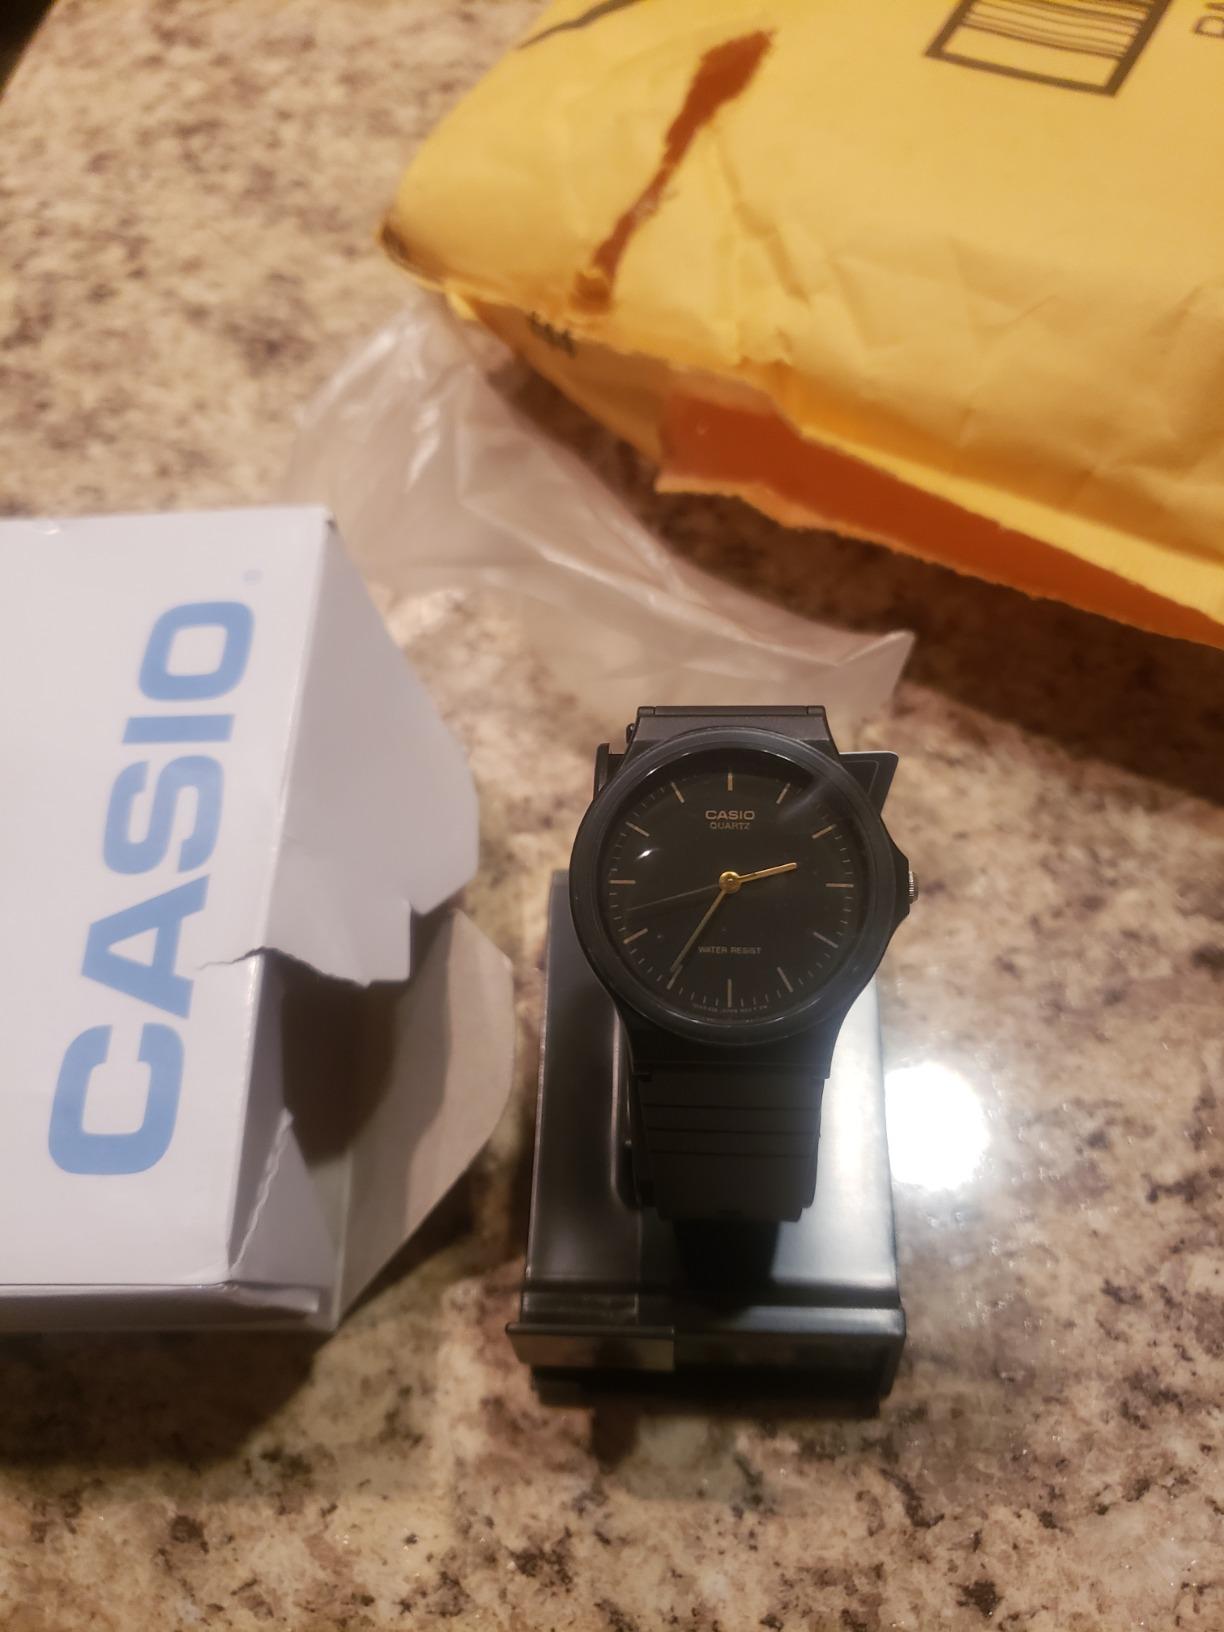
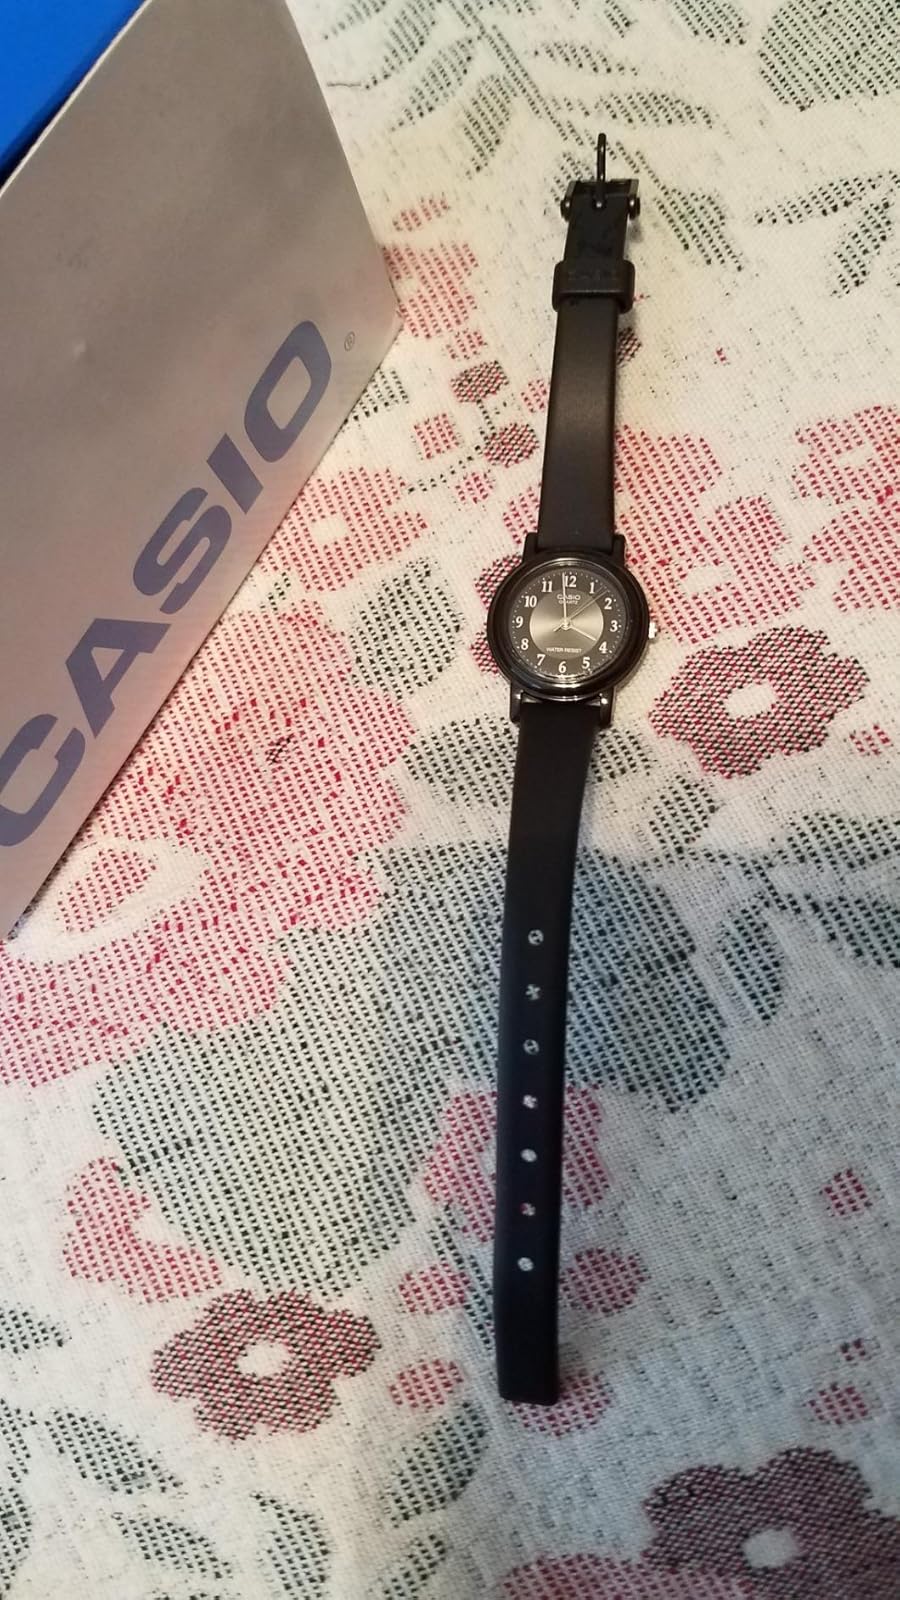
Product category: accessories_watch
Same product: no